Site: brandenburg
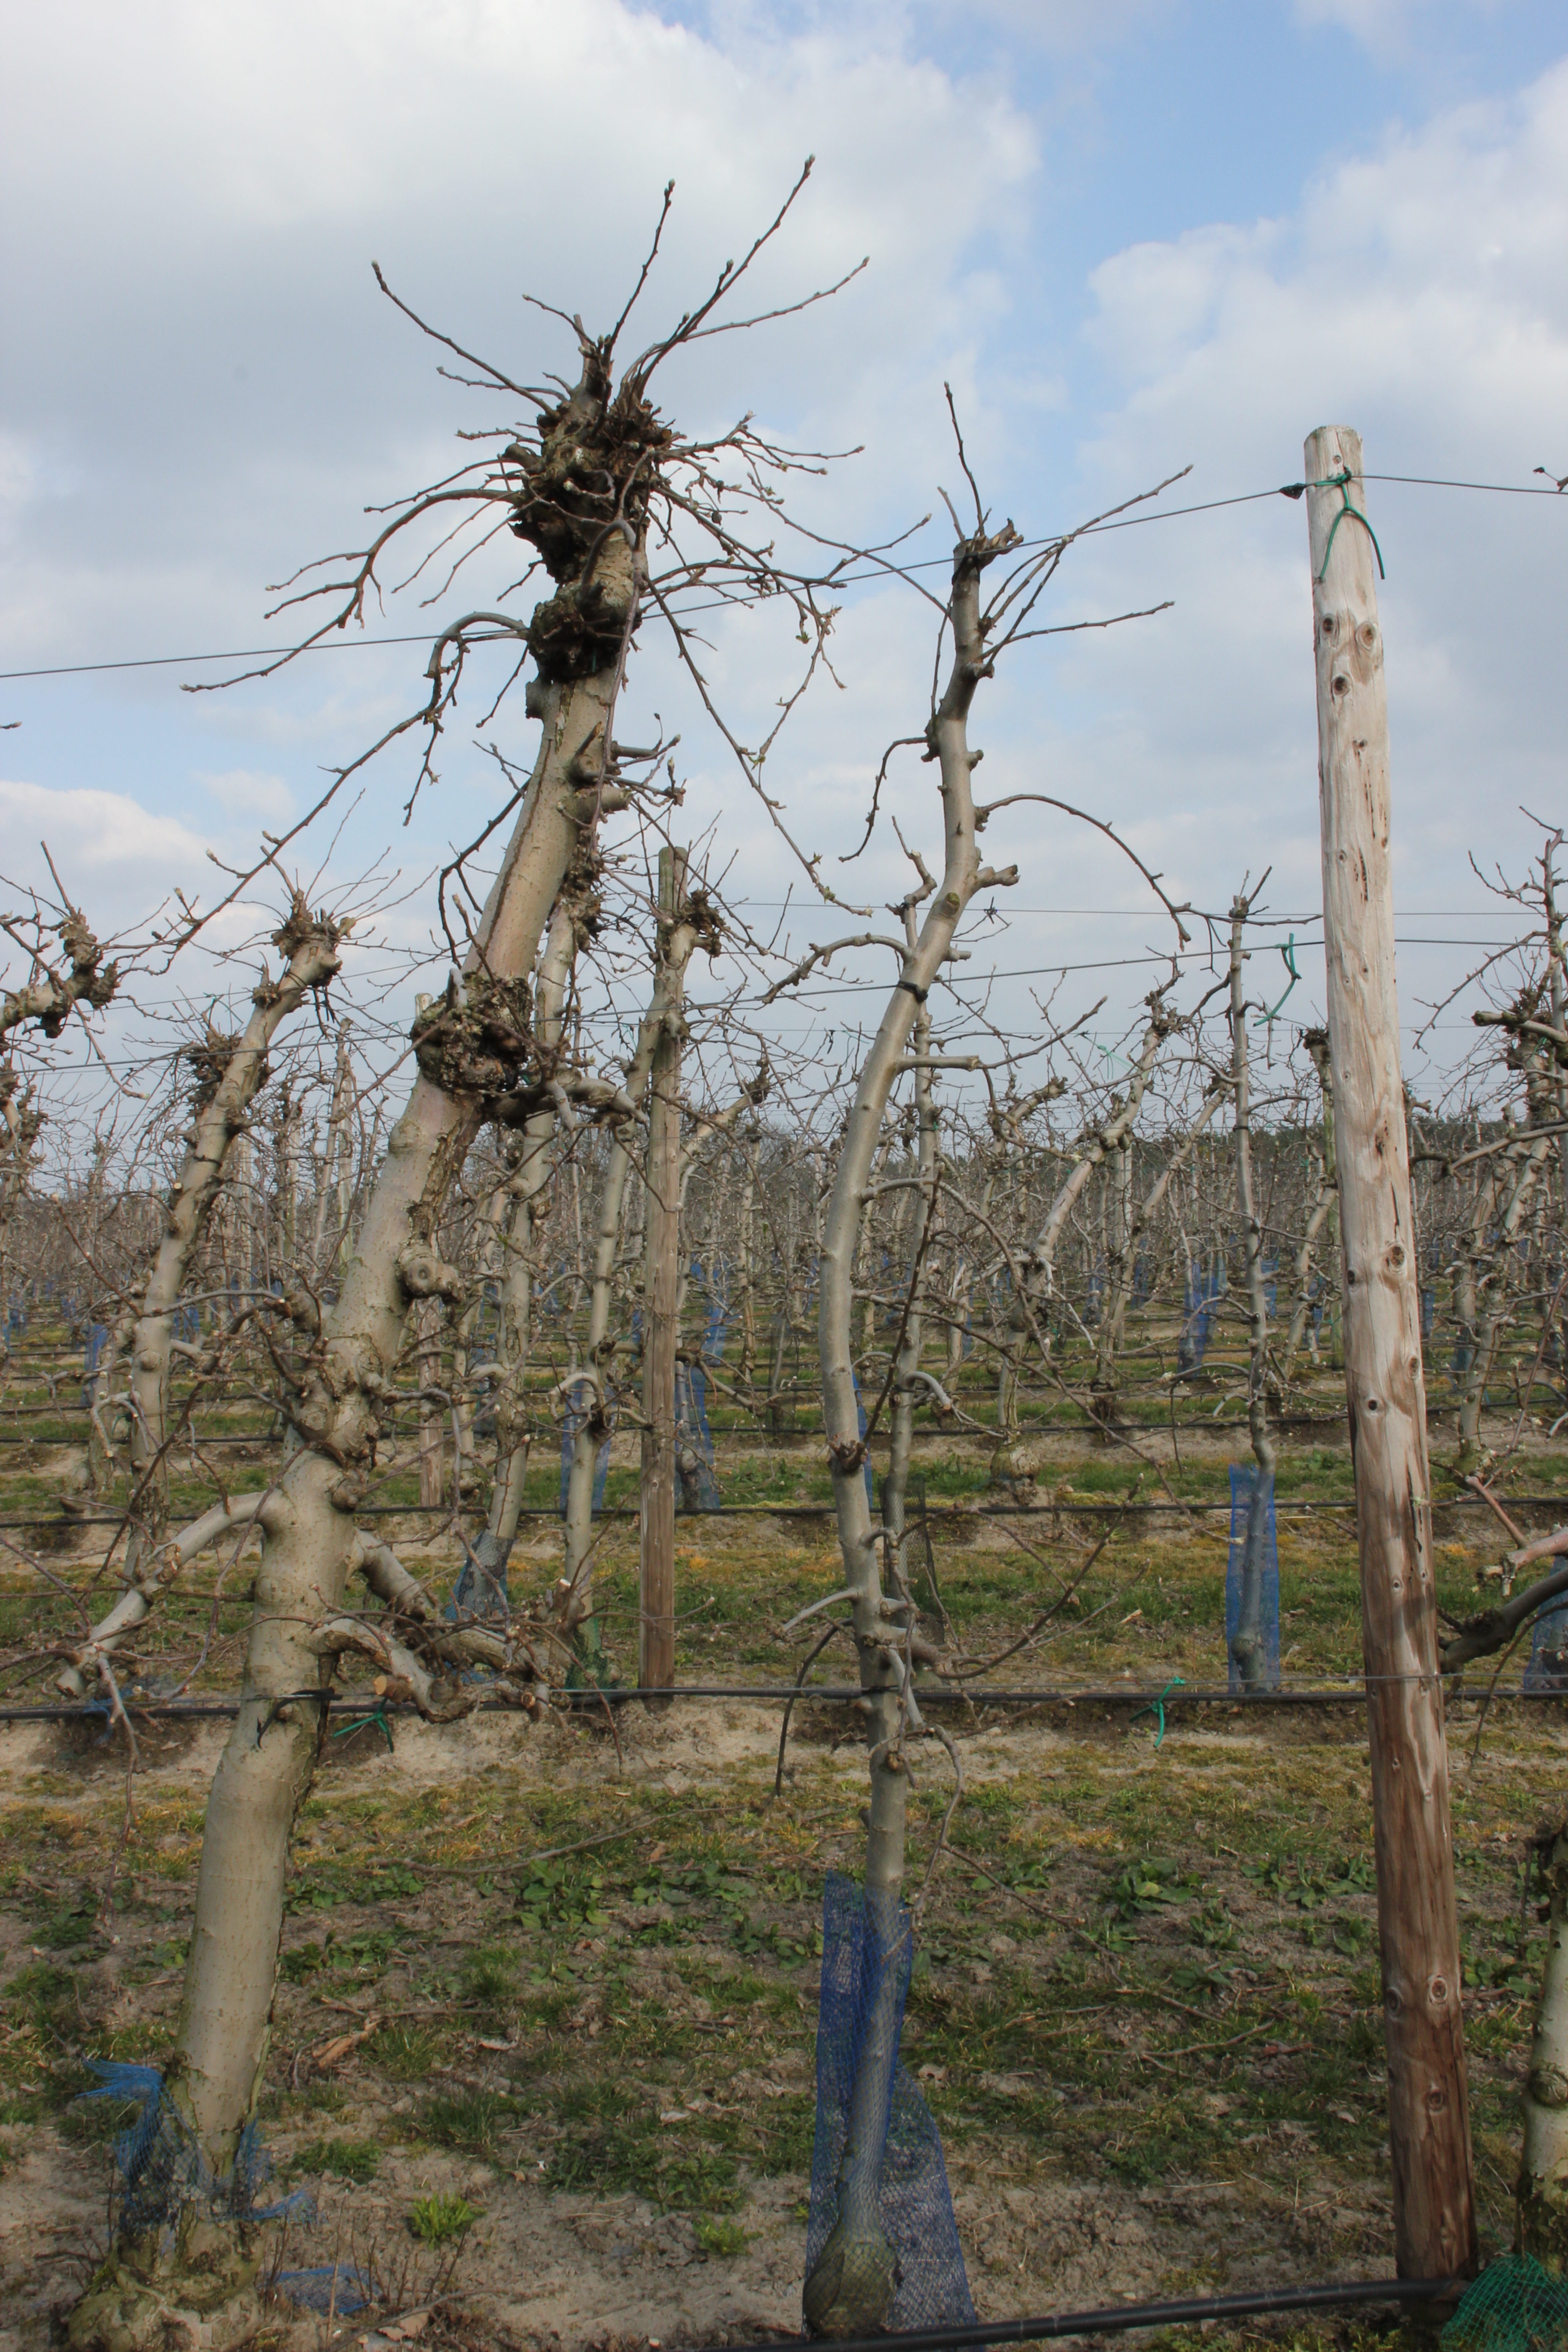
Growth stage (BBCH 03): Bud development